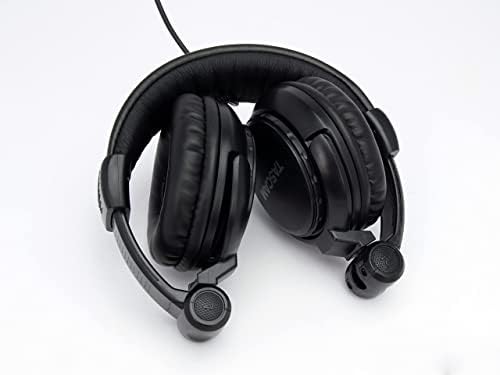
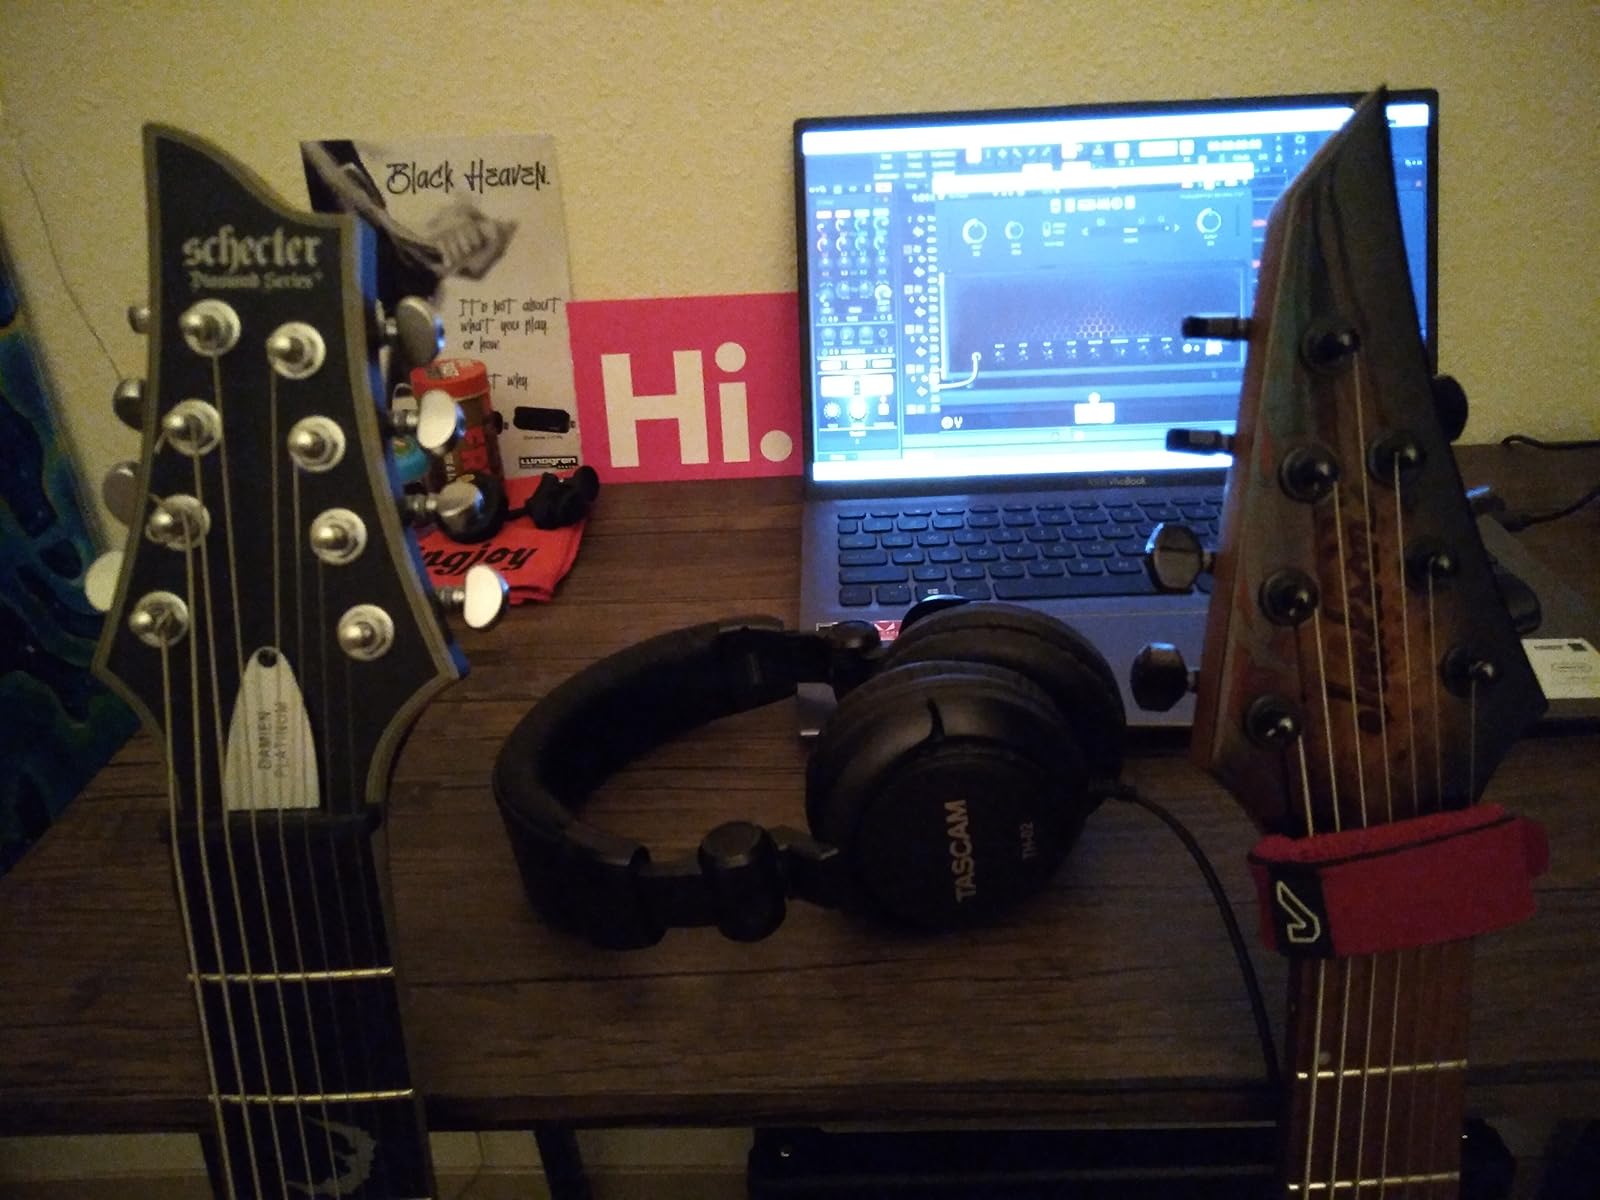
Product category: headphones
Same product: yes